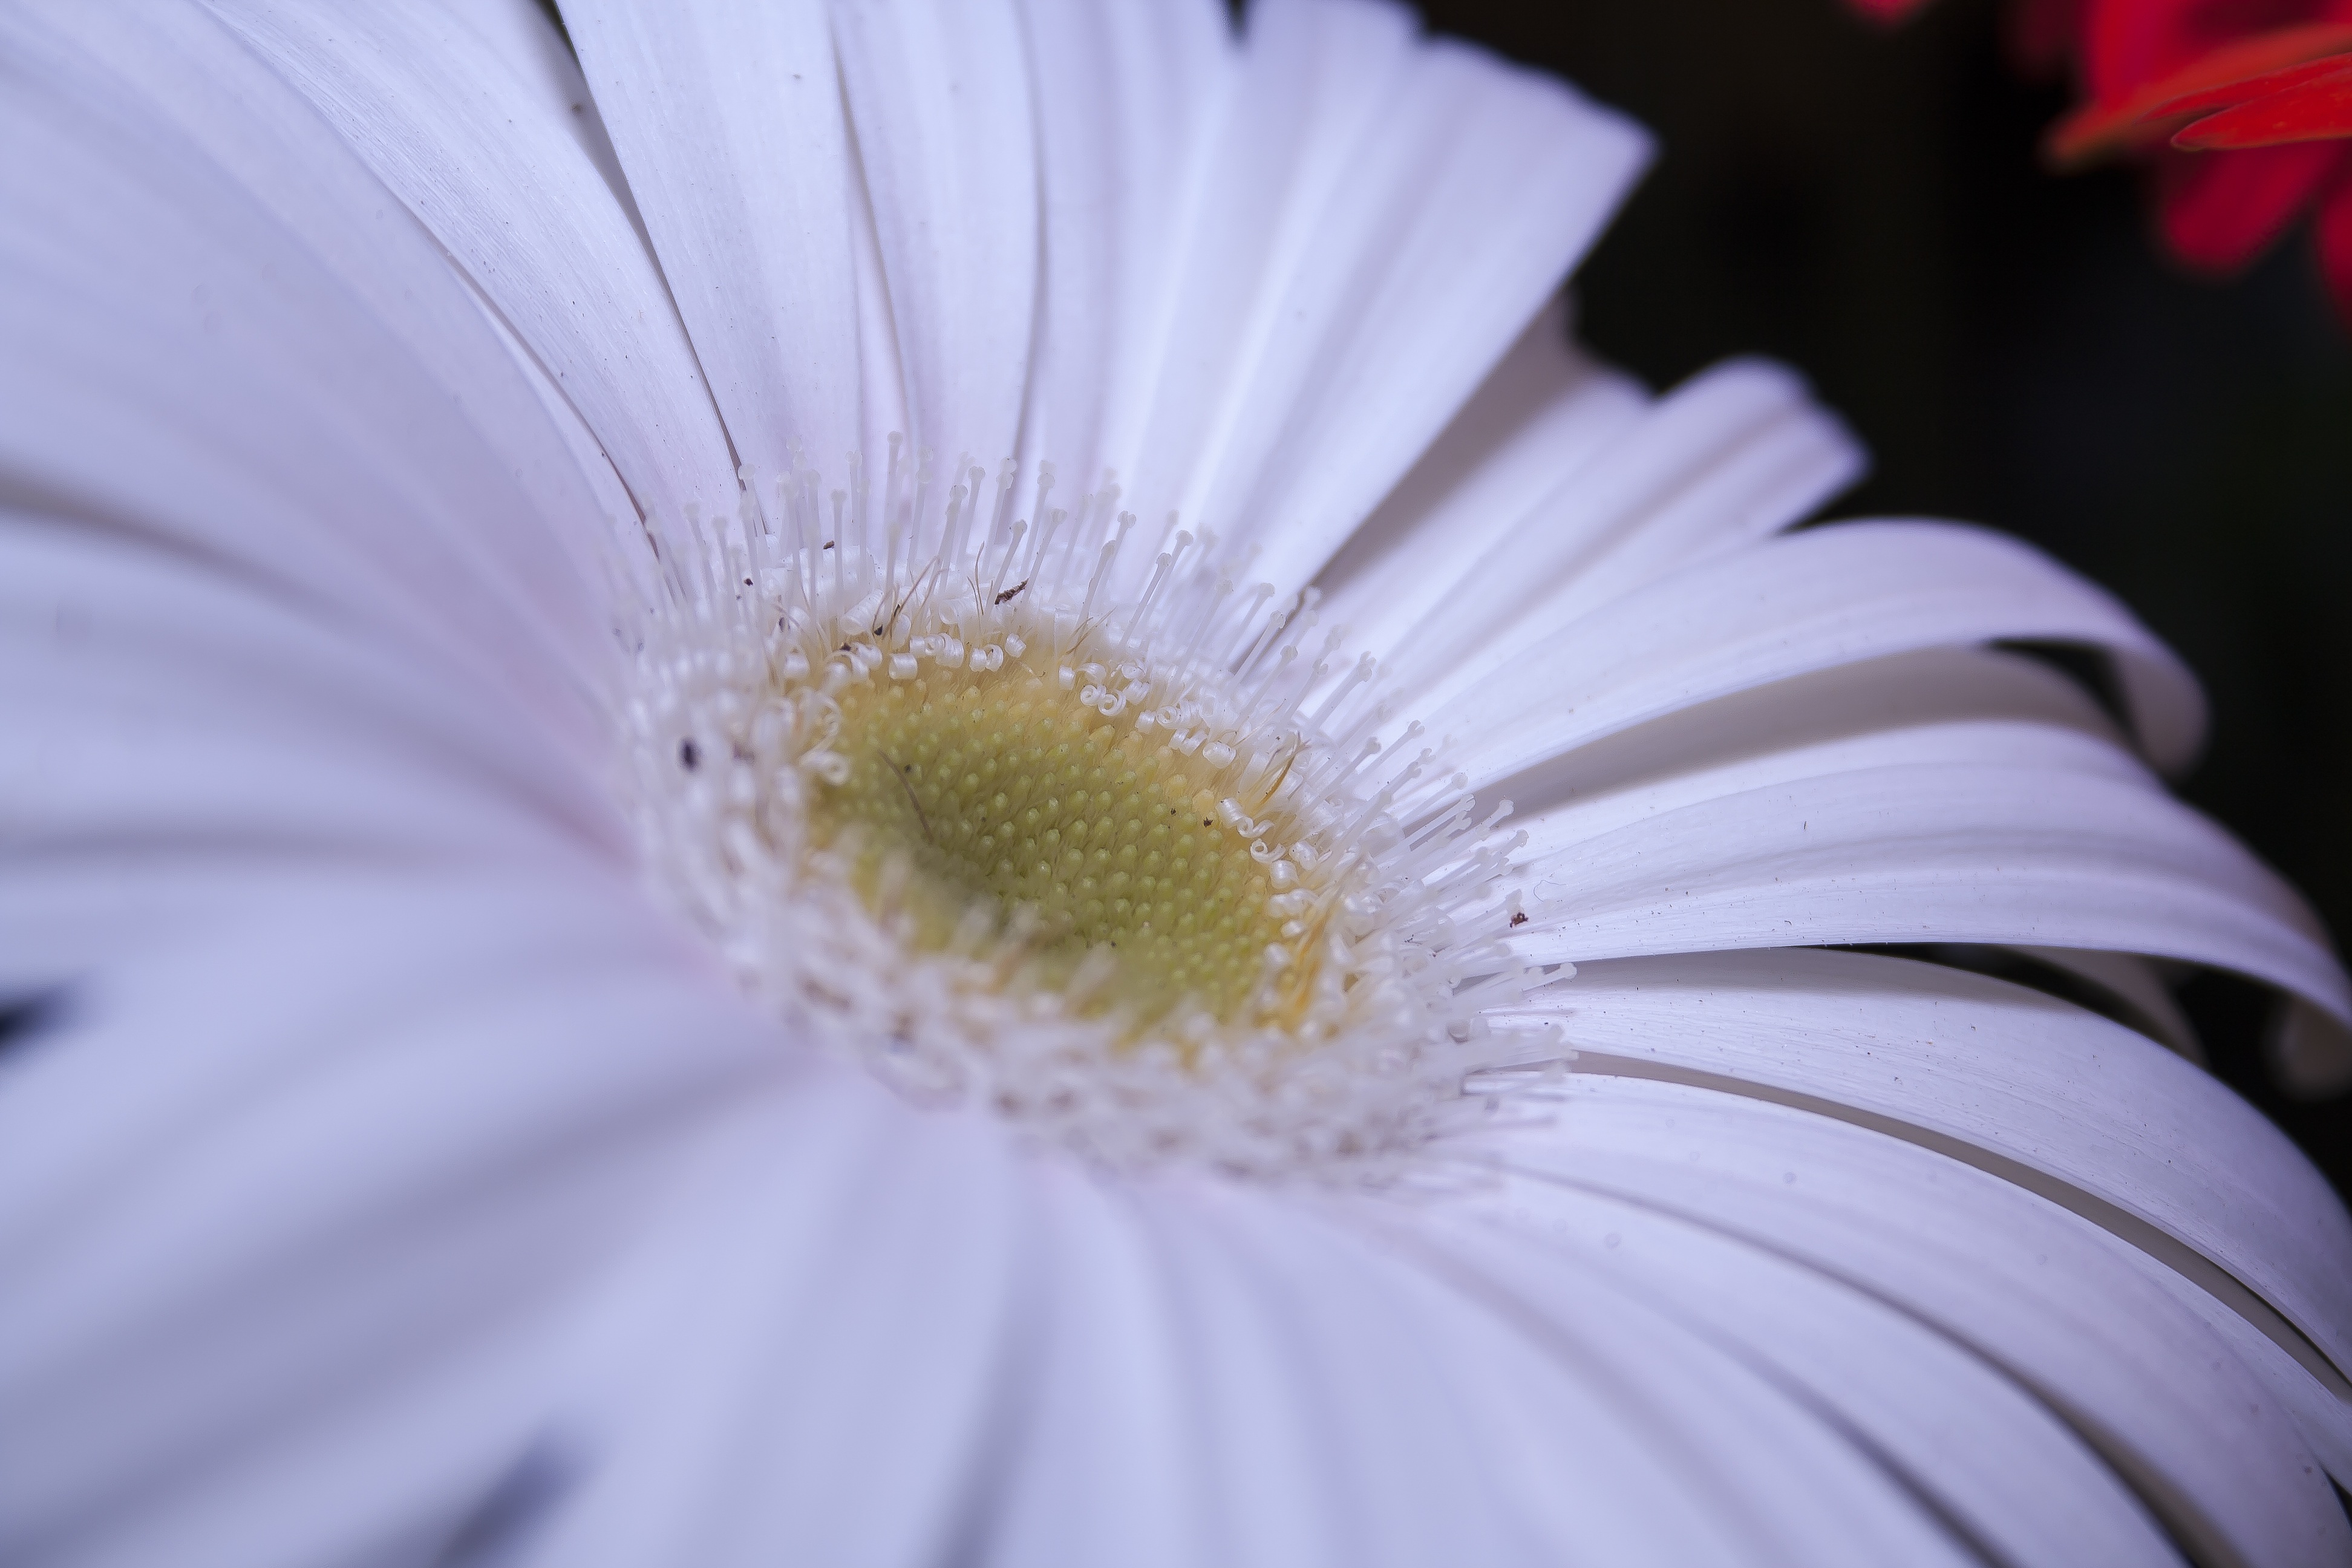
blossom, plant, white, photography, flower, petal, bloom, summer, daisy, botany, close, flora, white flower, flowers, close up, petals, gerbera, macro photography, white blossom, flowering plant, floral photography, daisy family, schnittblume, white gerbera, flowers photography, oxeye daisy, plant stem, land plant